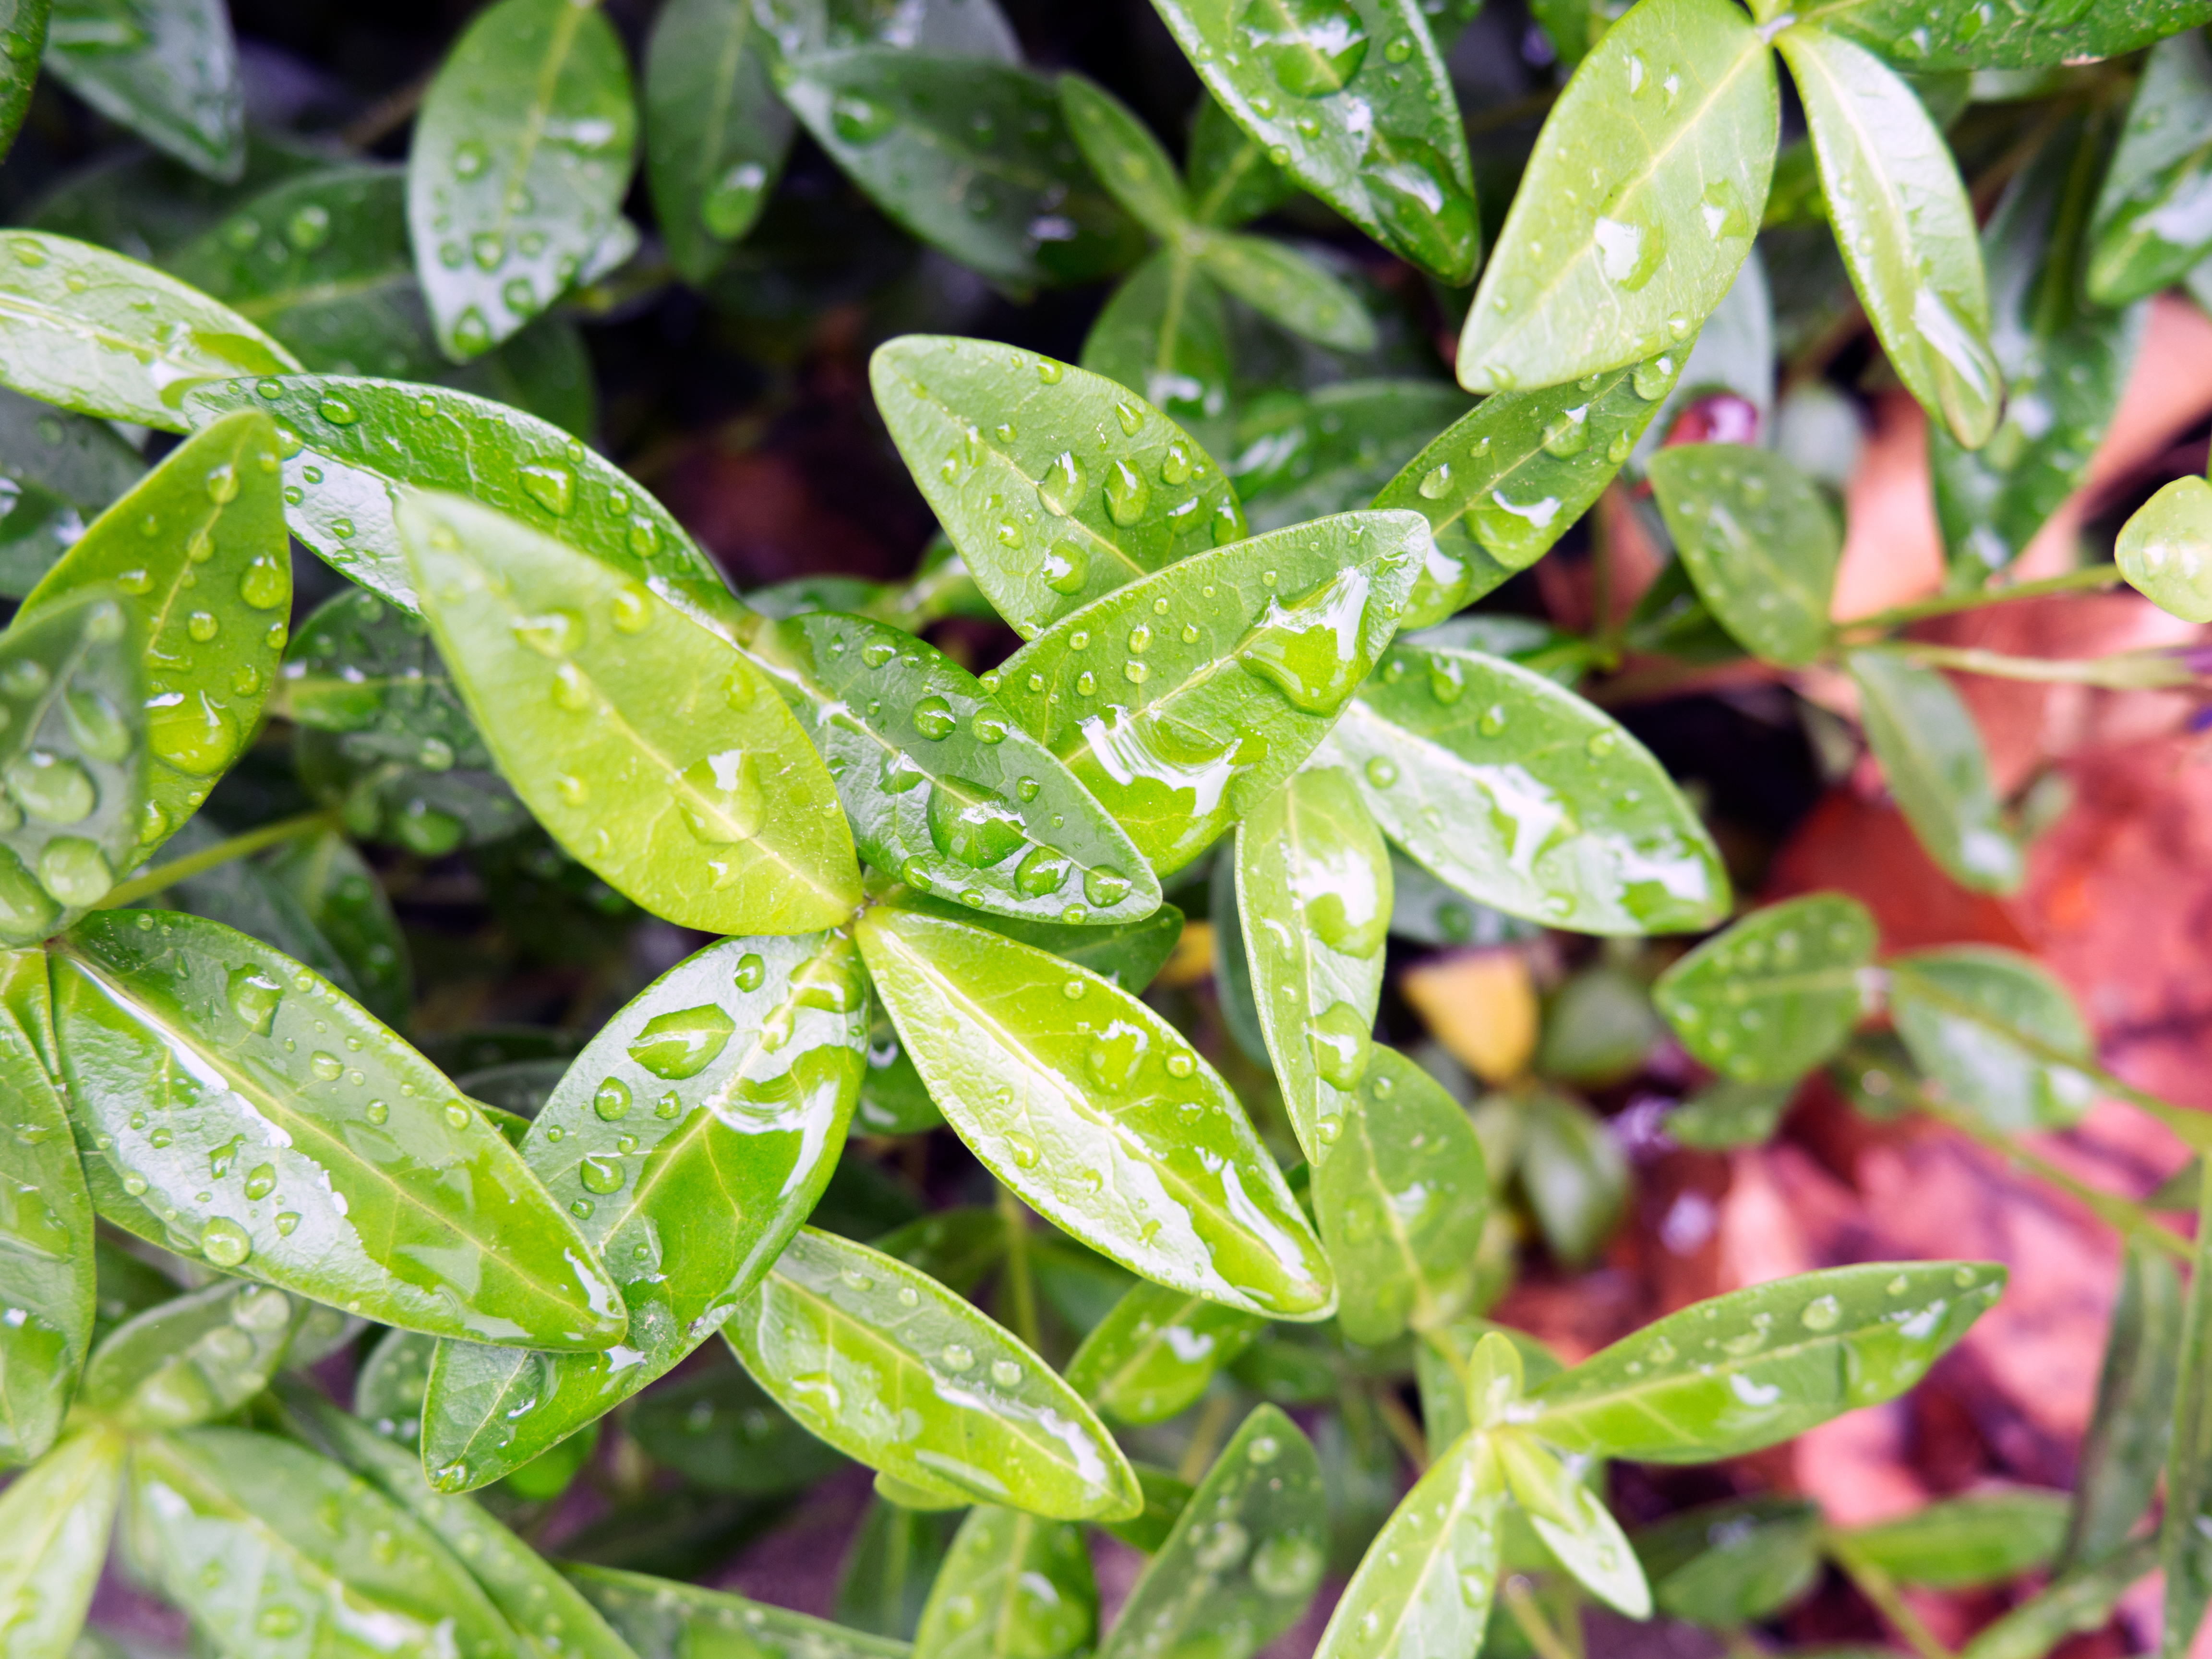
water, plant, leaf, flower, food, green, herb, produce, botany, flora, leaves, publicdomain, droplets, shrub, flowering plant, annual plant, land plant